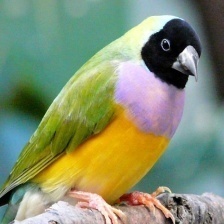
Species: GOULDIAN FINCH
Scientific name: ERYTHRURA GOULDIAE
ImageNet parent category: house_finch